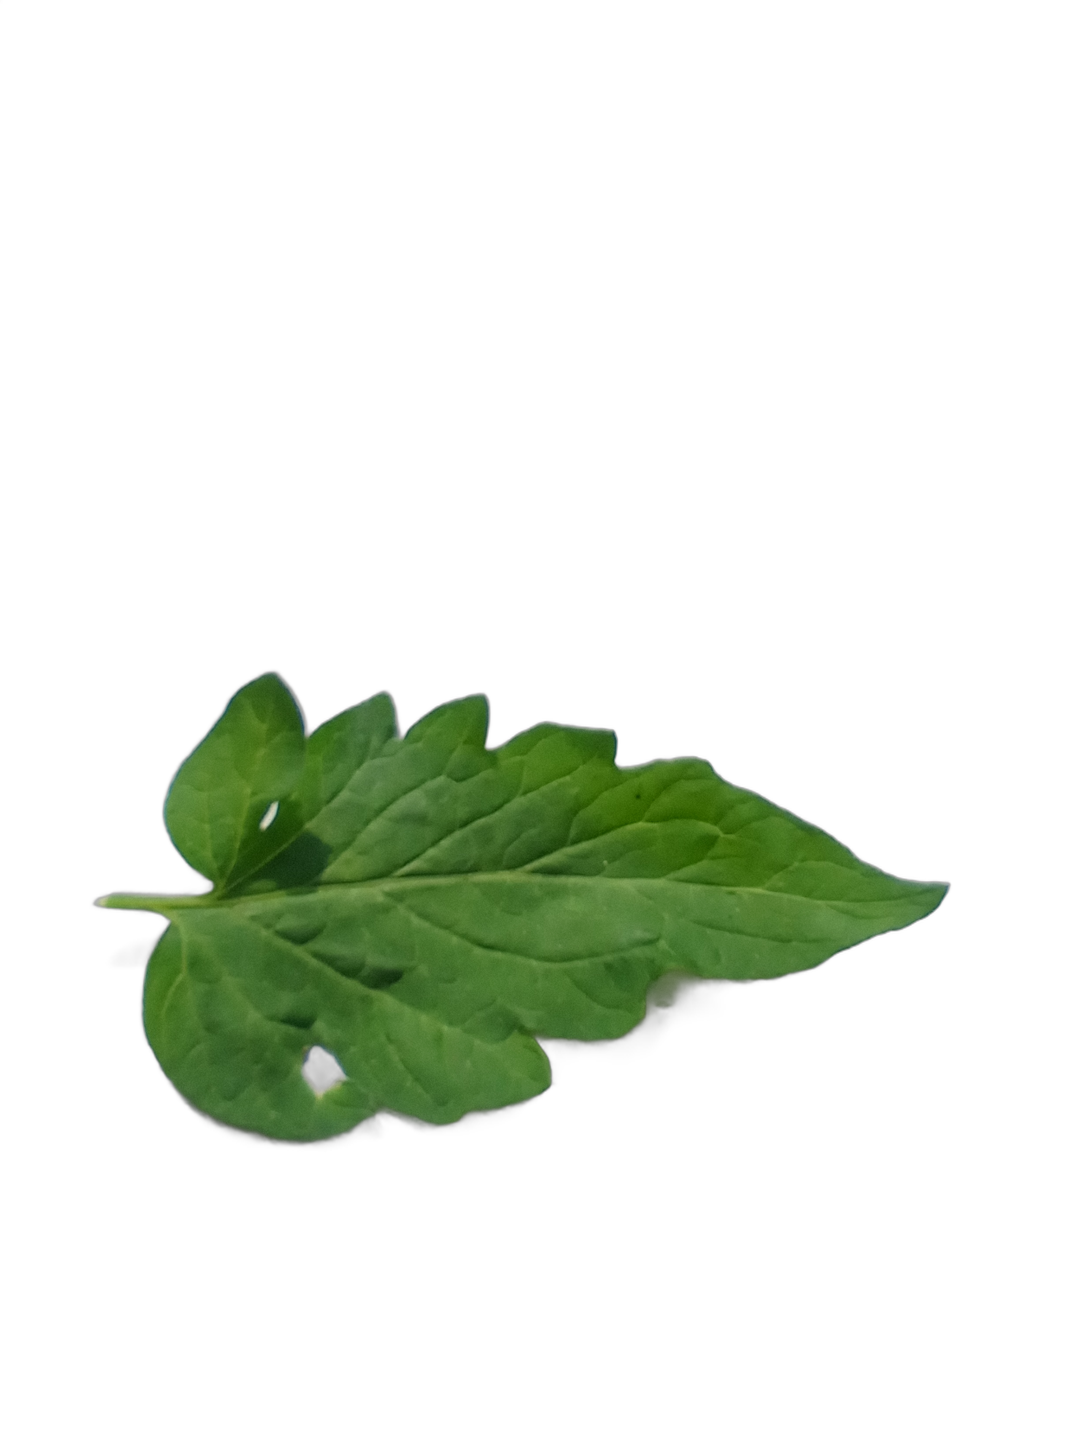
Crop: Tomato
Label: White_spot